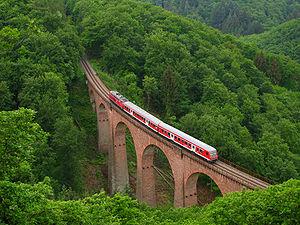
Le chemin de fer entre le Hunsrück et Boppard Boppard-Buchholz sur un pont. Lock avec deux wagons. A été adopté par la ""Liesenfeld Hütte"" de la photographie. (Traduit avec Google – evidemment